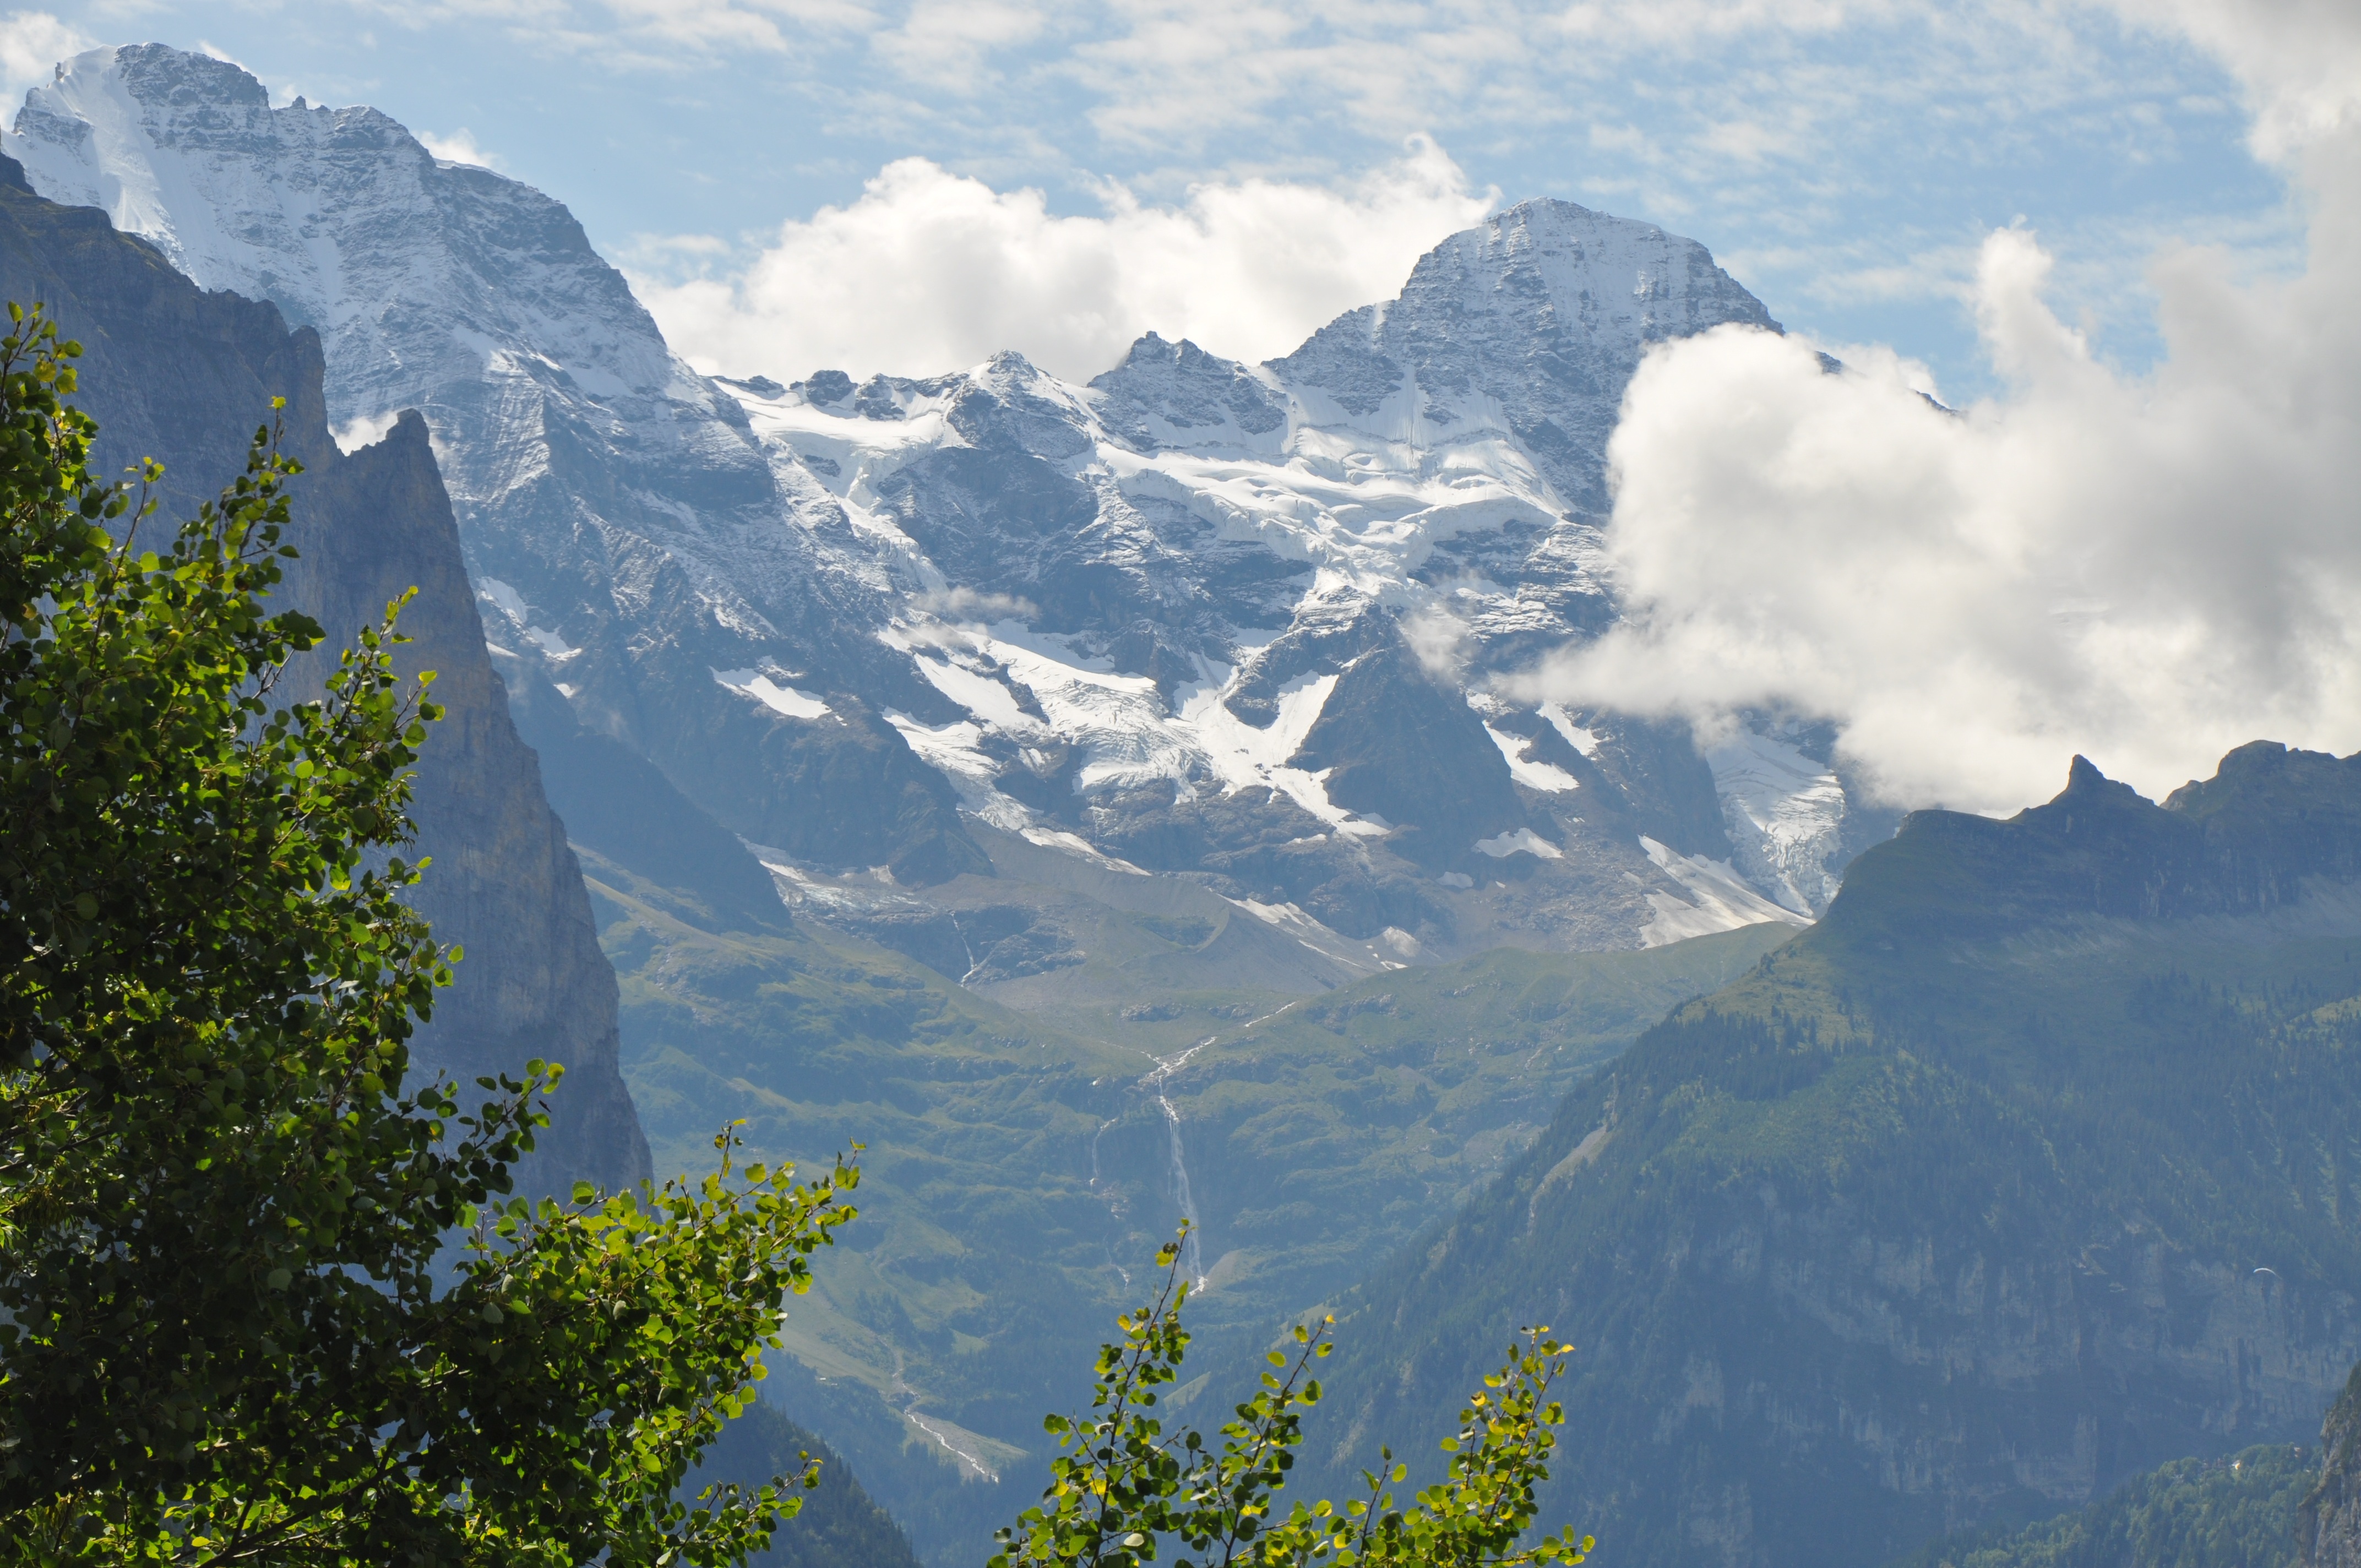
landscape, nature, wilderness, mountain, cloud, adventure, valley, mountain range, fjord, national park, ridge, summit, clouds, mountains, alps, plateau, switzerland, landform, mountain pass, jungfraujoch, geographical feature, atmospheric phenomenon, mountainous landforms